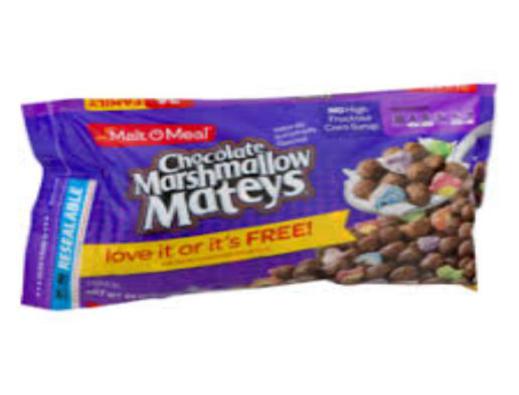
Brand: marshmallow mateys
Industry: Food